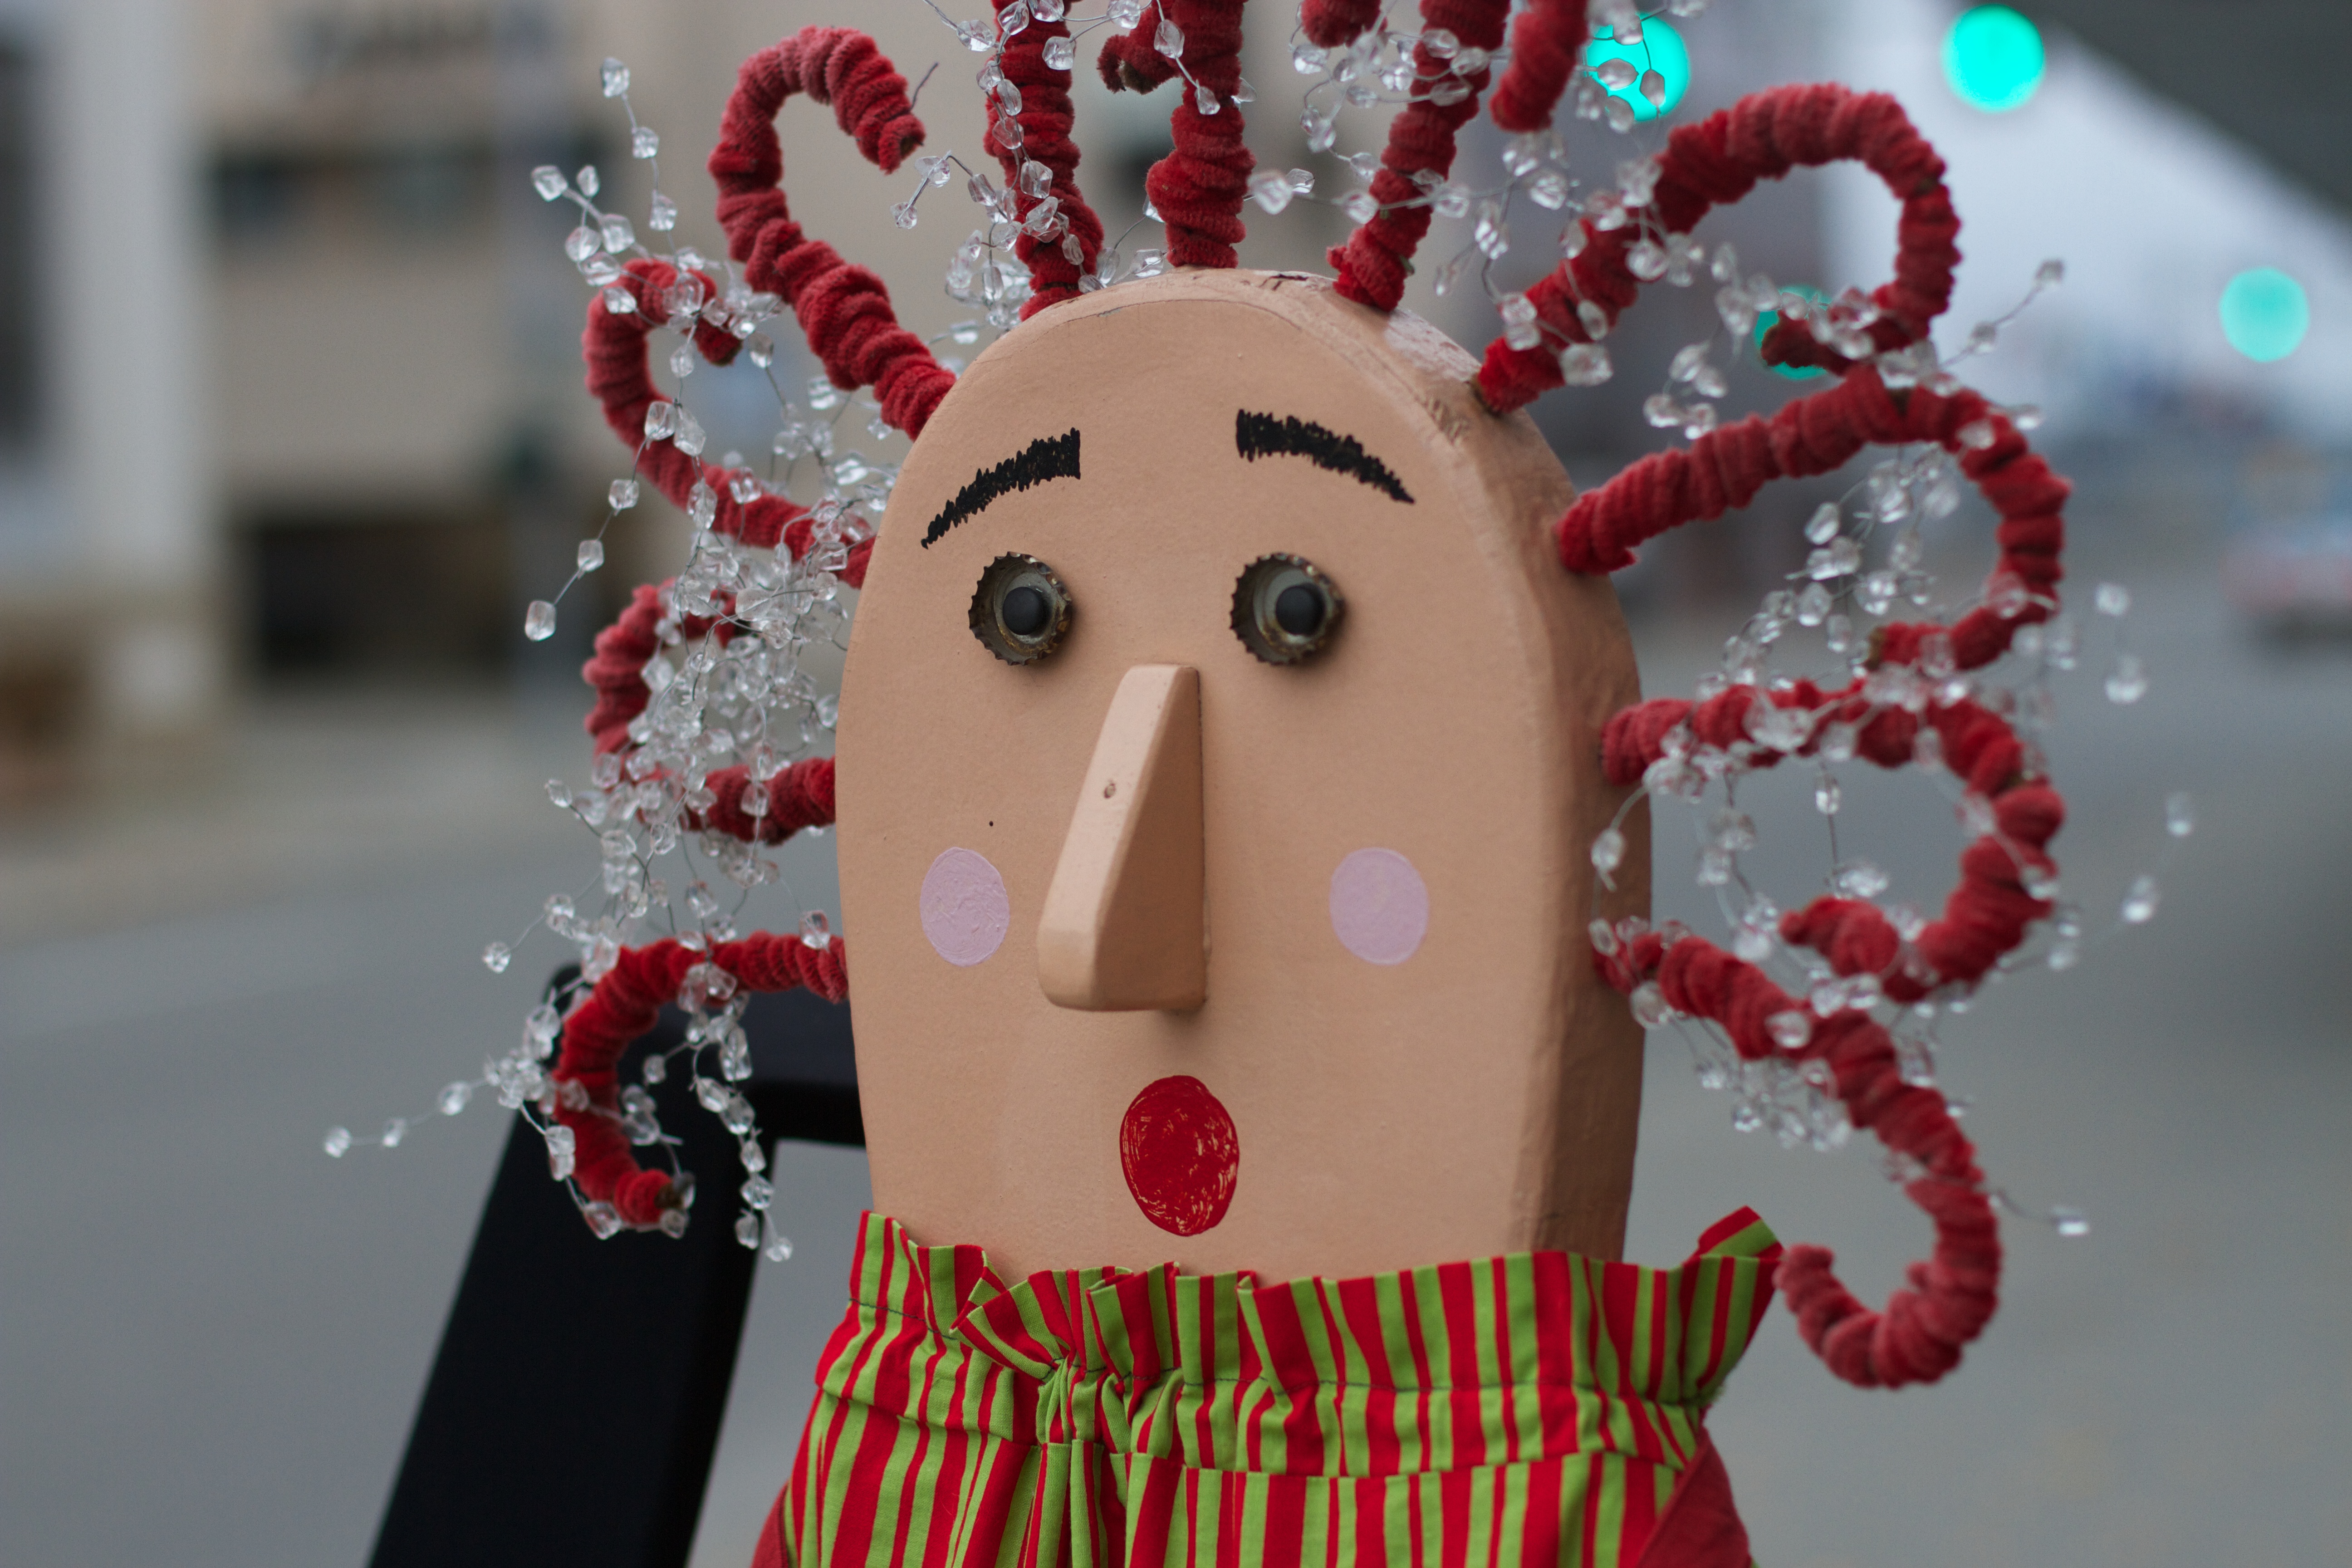
flower, christmas, toy, christmas decoration, cool image